Josip Manolić

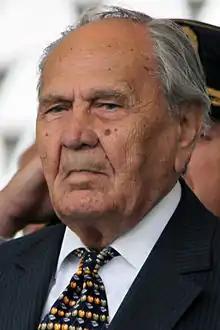
Manolić in 2011

Josip "Joža" Manolić (22 March 1920 – 15 April 2024) was a Croatian politician and communist revolutionary during World War II in Yugoslavia. He served as a high-ranking official of the Yugoslav State Security Administration (OZNA or UDBA) and later as Prime Minister of Croatia, from 24 August 1990 to 17 July 1991. He was the last prime minister of Croatia as a constituent republic of Yugoslavia, as the country formally declared its independence during his term, on 25 June 1991. Following his brief term as prime minister, Manolić served as the first Speaker of the Chamber of Counties, the then upper house of the Croatian Parliament, from 1993 until 1994.